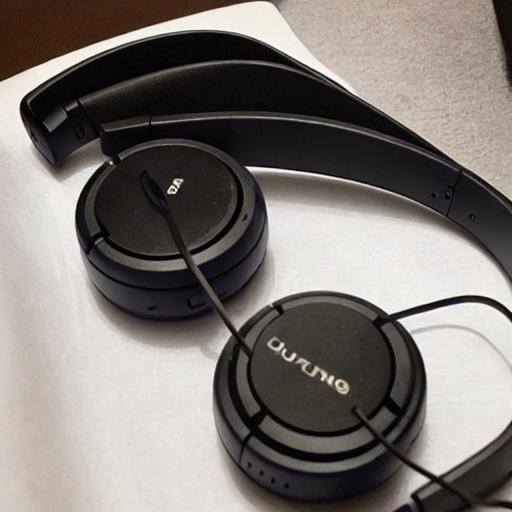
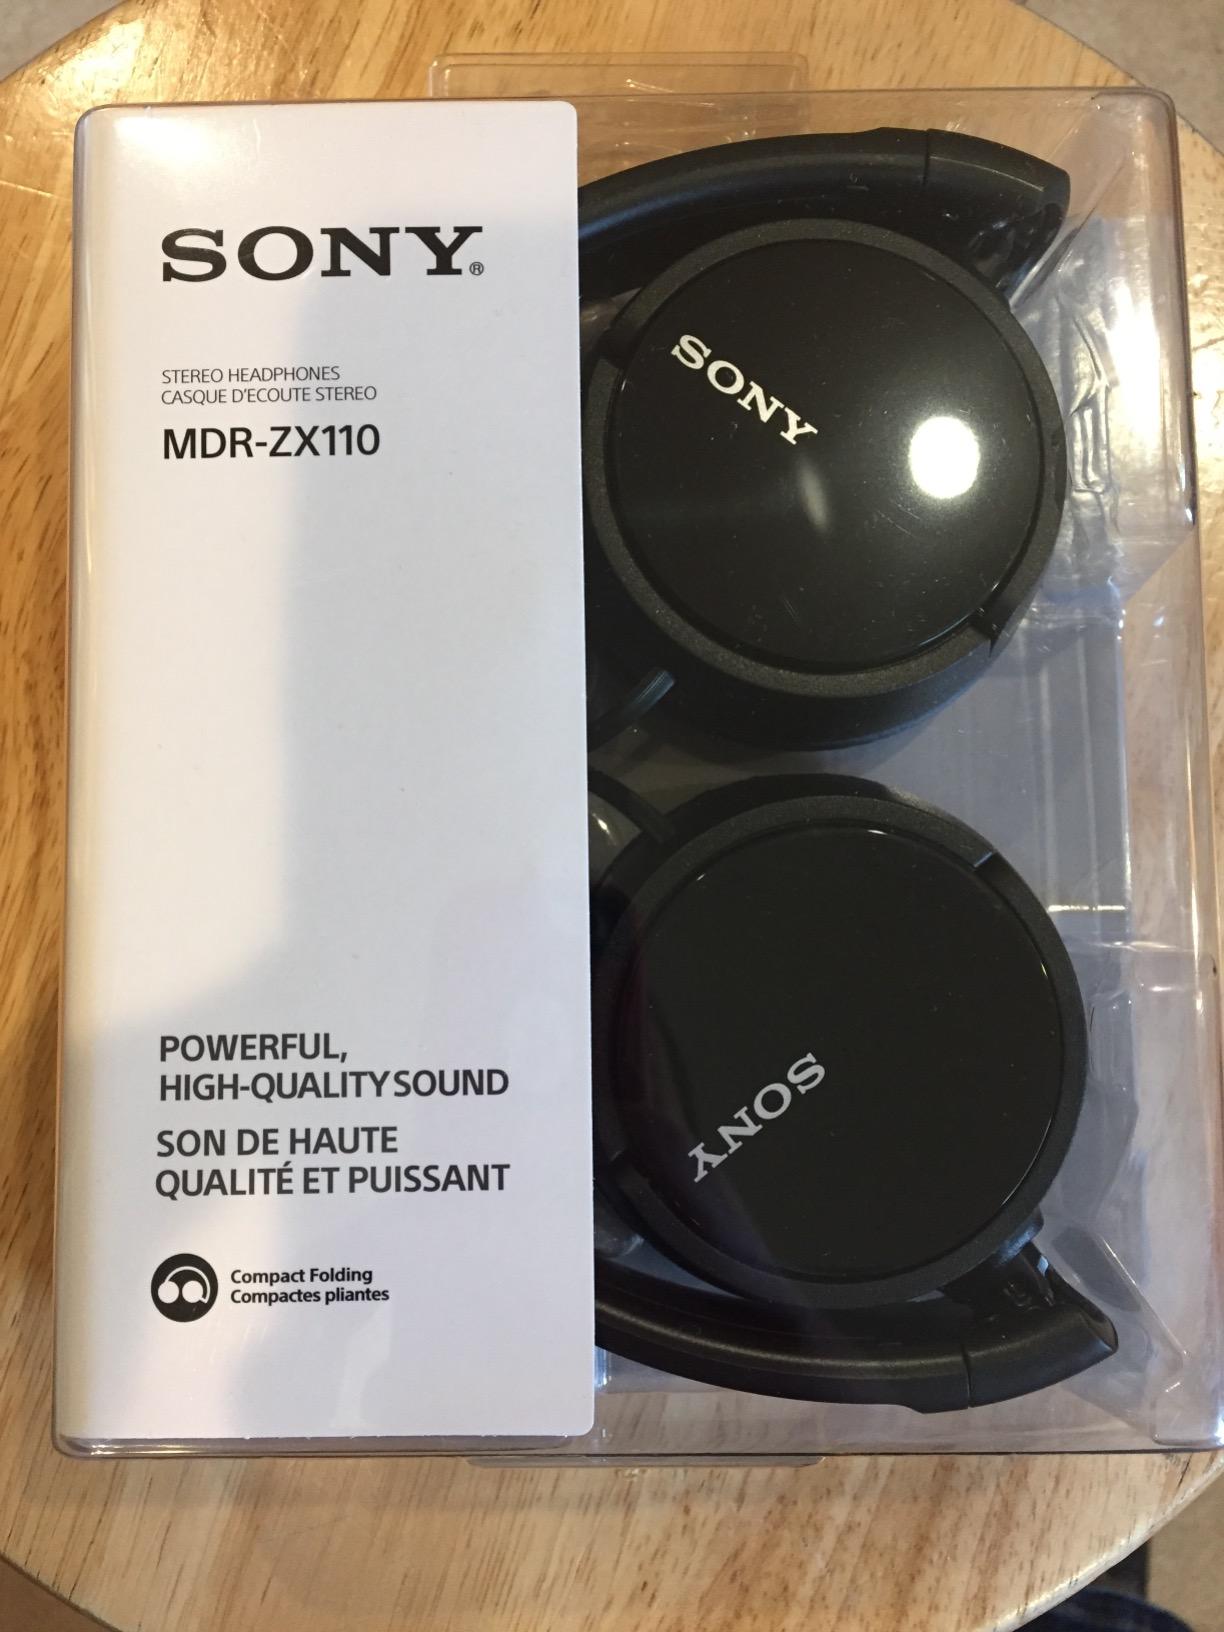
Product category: headphones
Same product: no